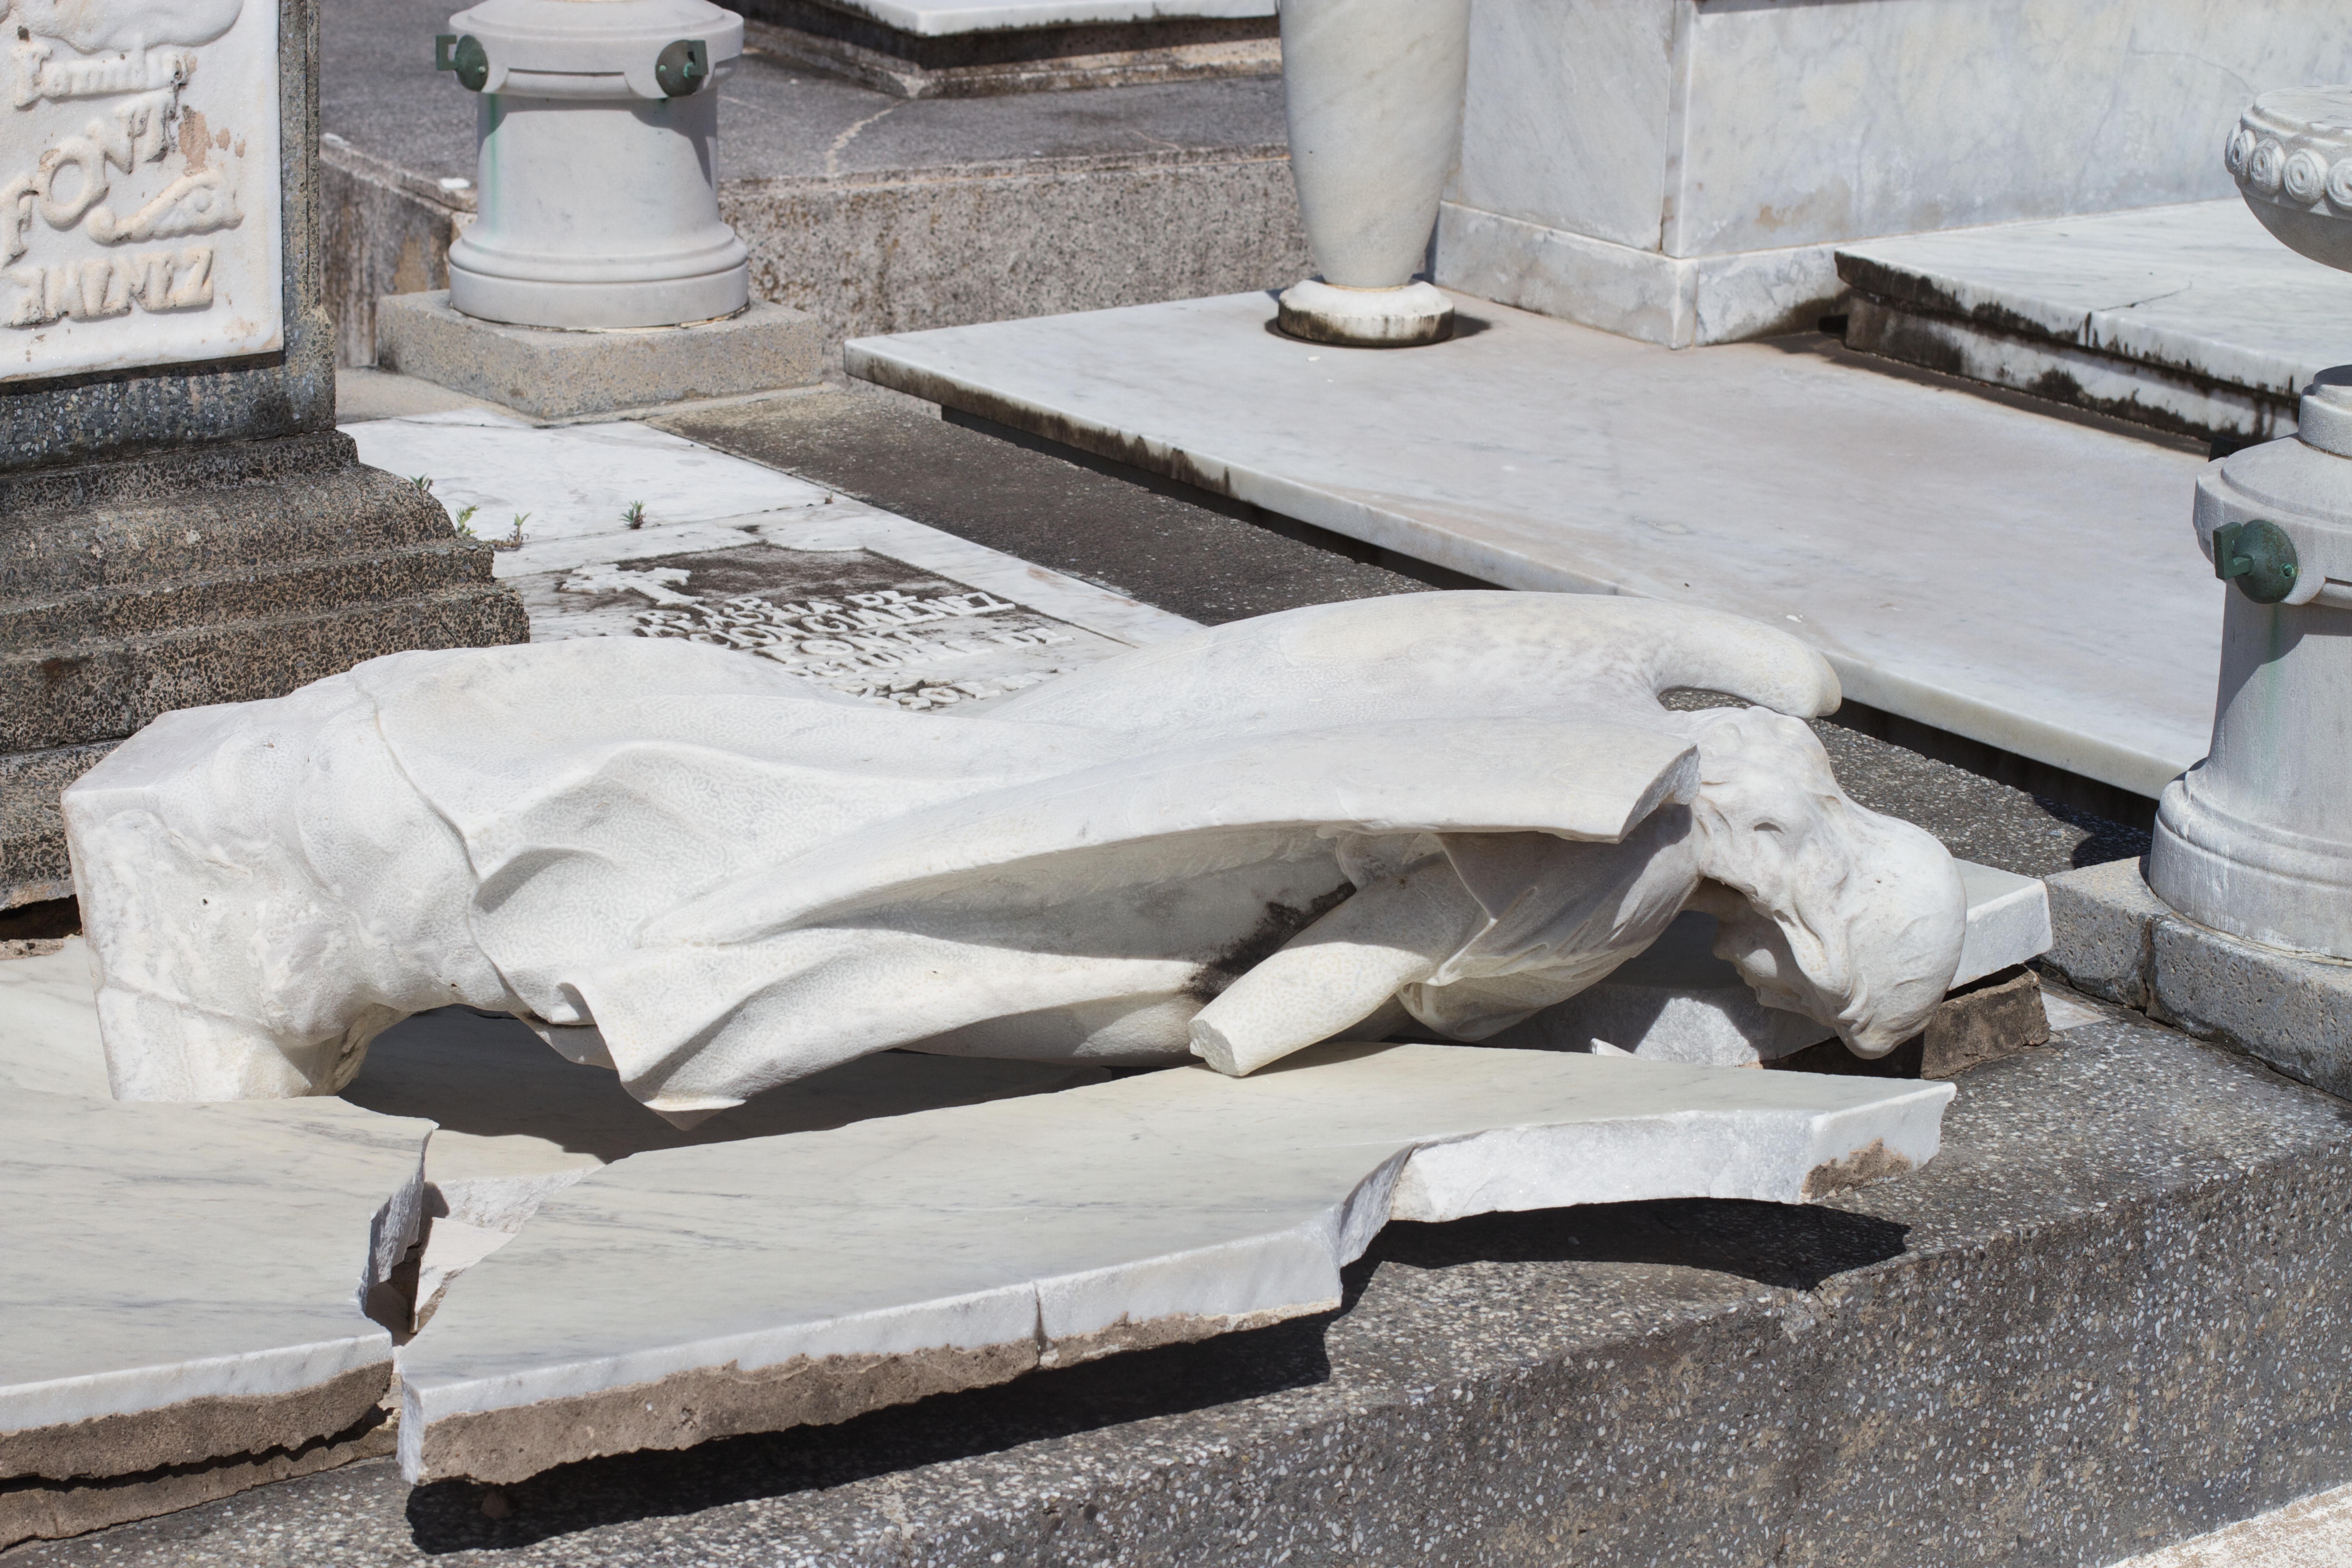
snow, wood, roof, wall, material, sculpture, art, carving, stone carving